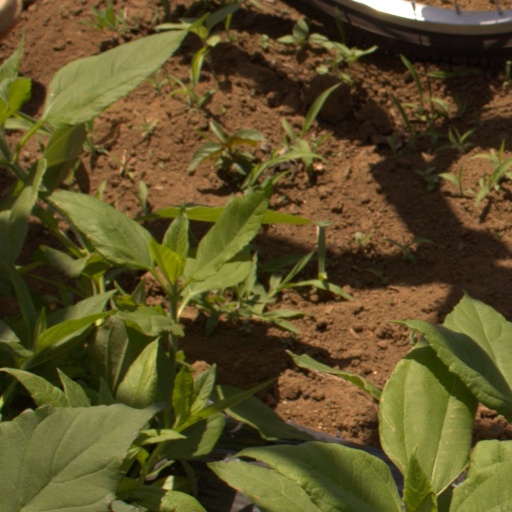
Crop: Jerusalem artichoke